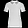
Label: T - shirt / top